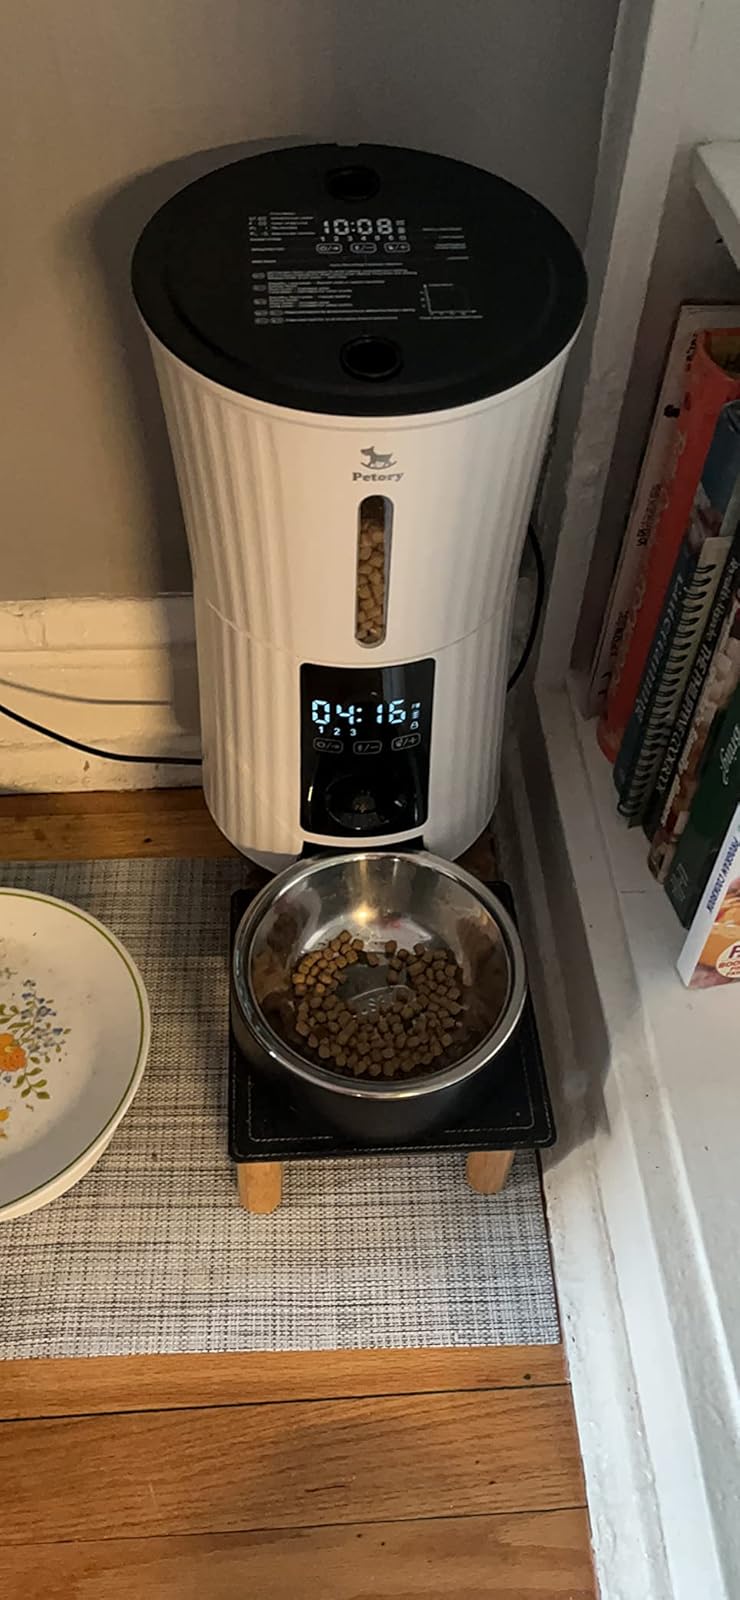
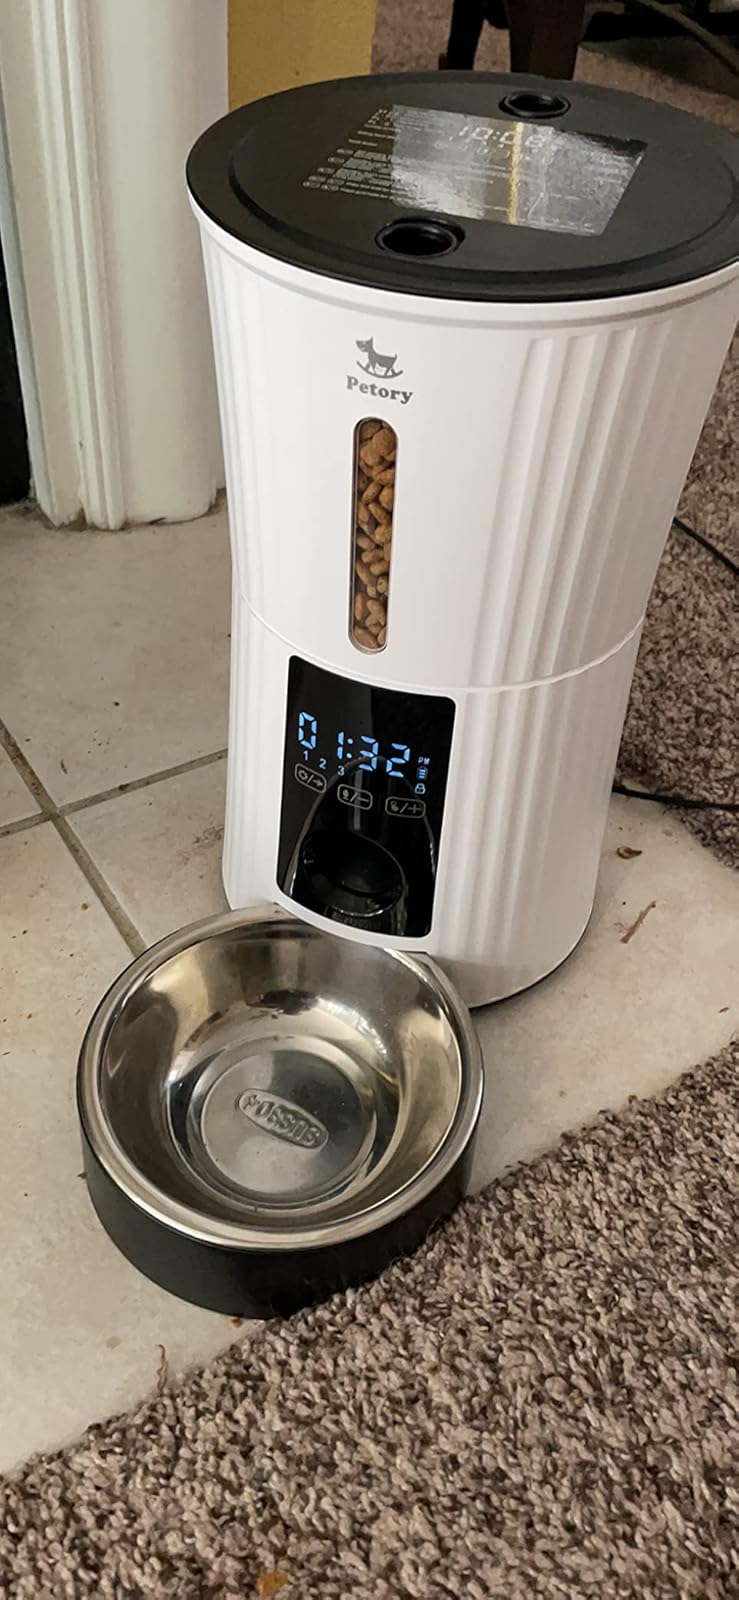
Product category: items_feeder
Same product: yes